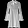
Label: Dress